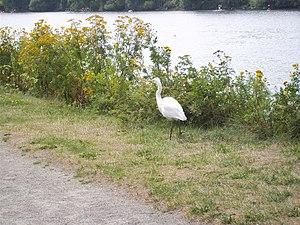
Aigrette d'environ 4 mois, parc des Rapides, Lachine, Montréal
Le parc des Rapides est l'un des six grands parcs urbains situé à Montréal, dans l'arrondissement de LaSalle et fait partie du réseau des grands parcs montréalais. Le parc, d'une superficie de 30 hectares, est l'endroit privilégié pour observer les célèbres rapides de Lachine et est un refuge d'oiseaux migrateurs depuis 1937, le site comportant près de 225 espèces d'oiseaux dont le grand Héron, espèce protégée.